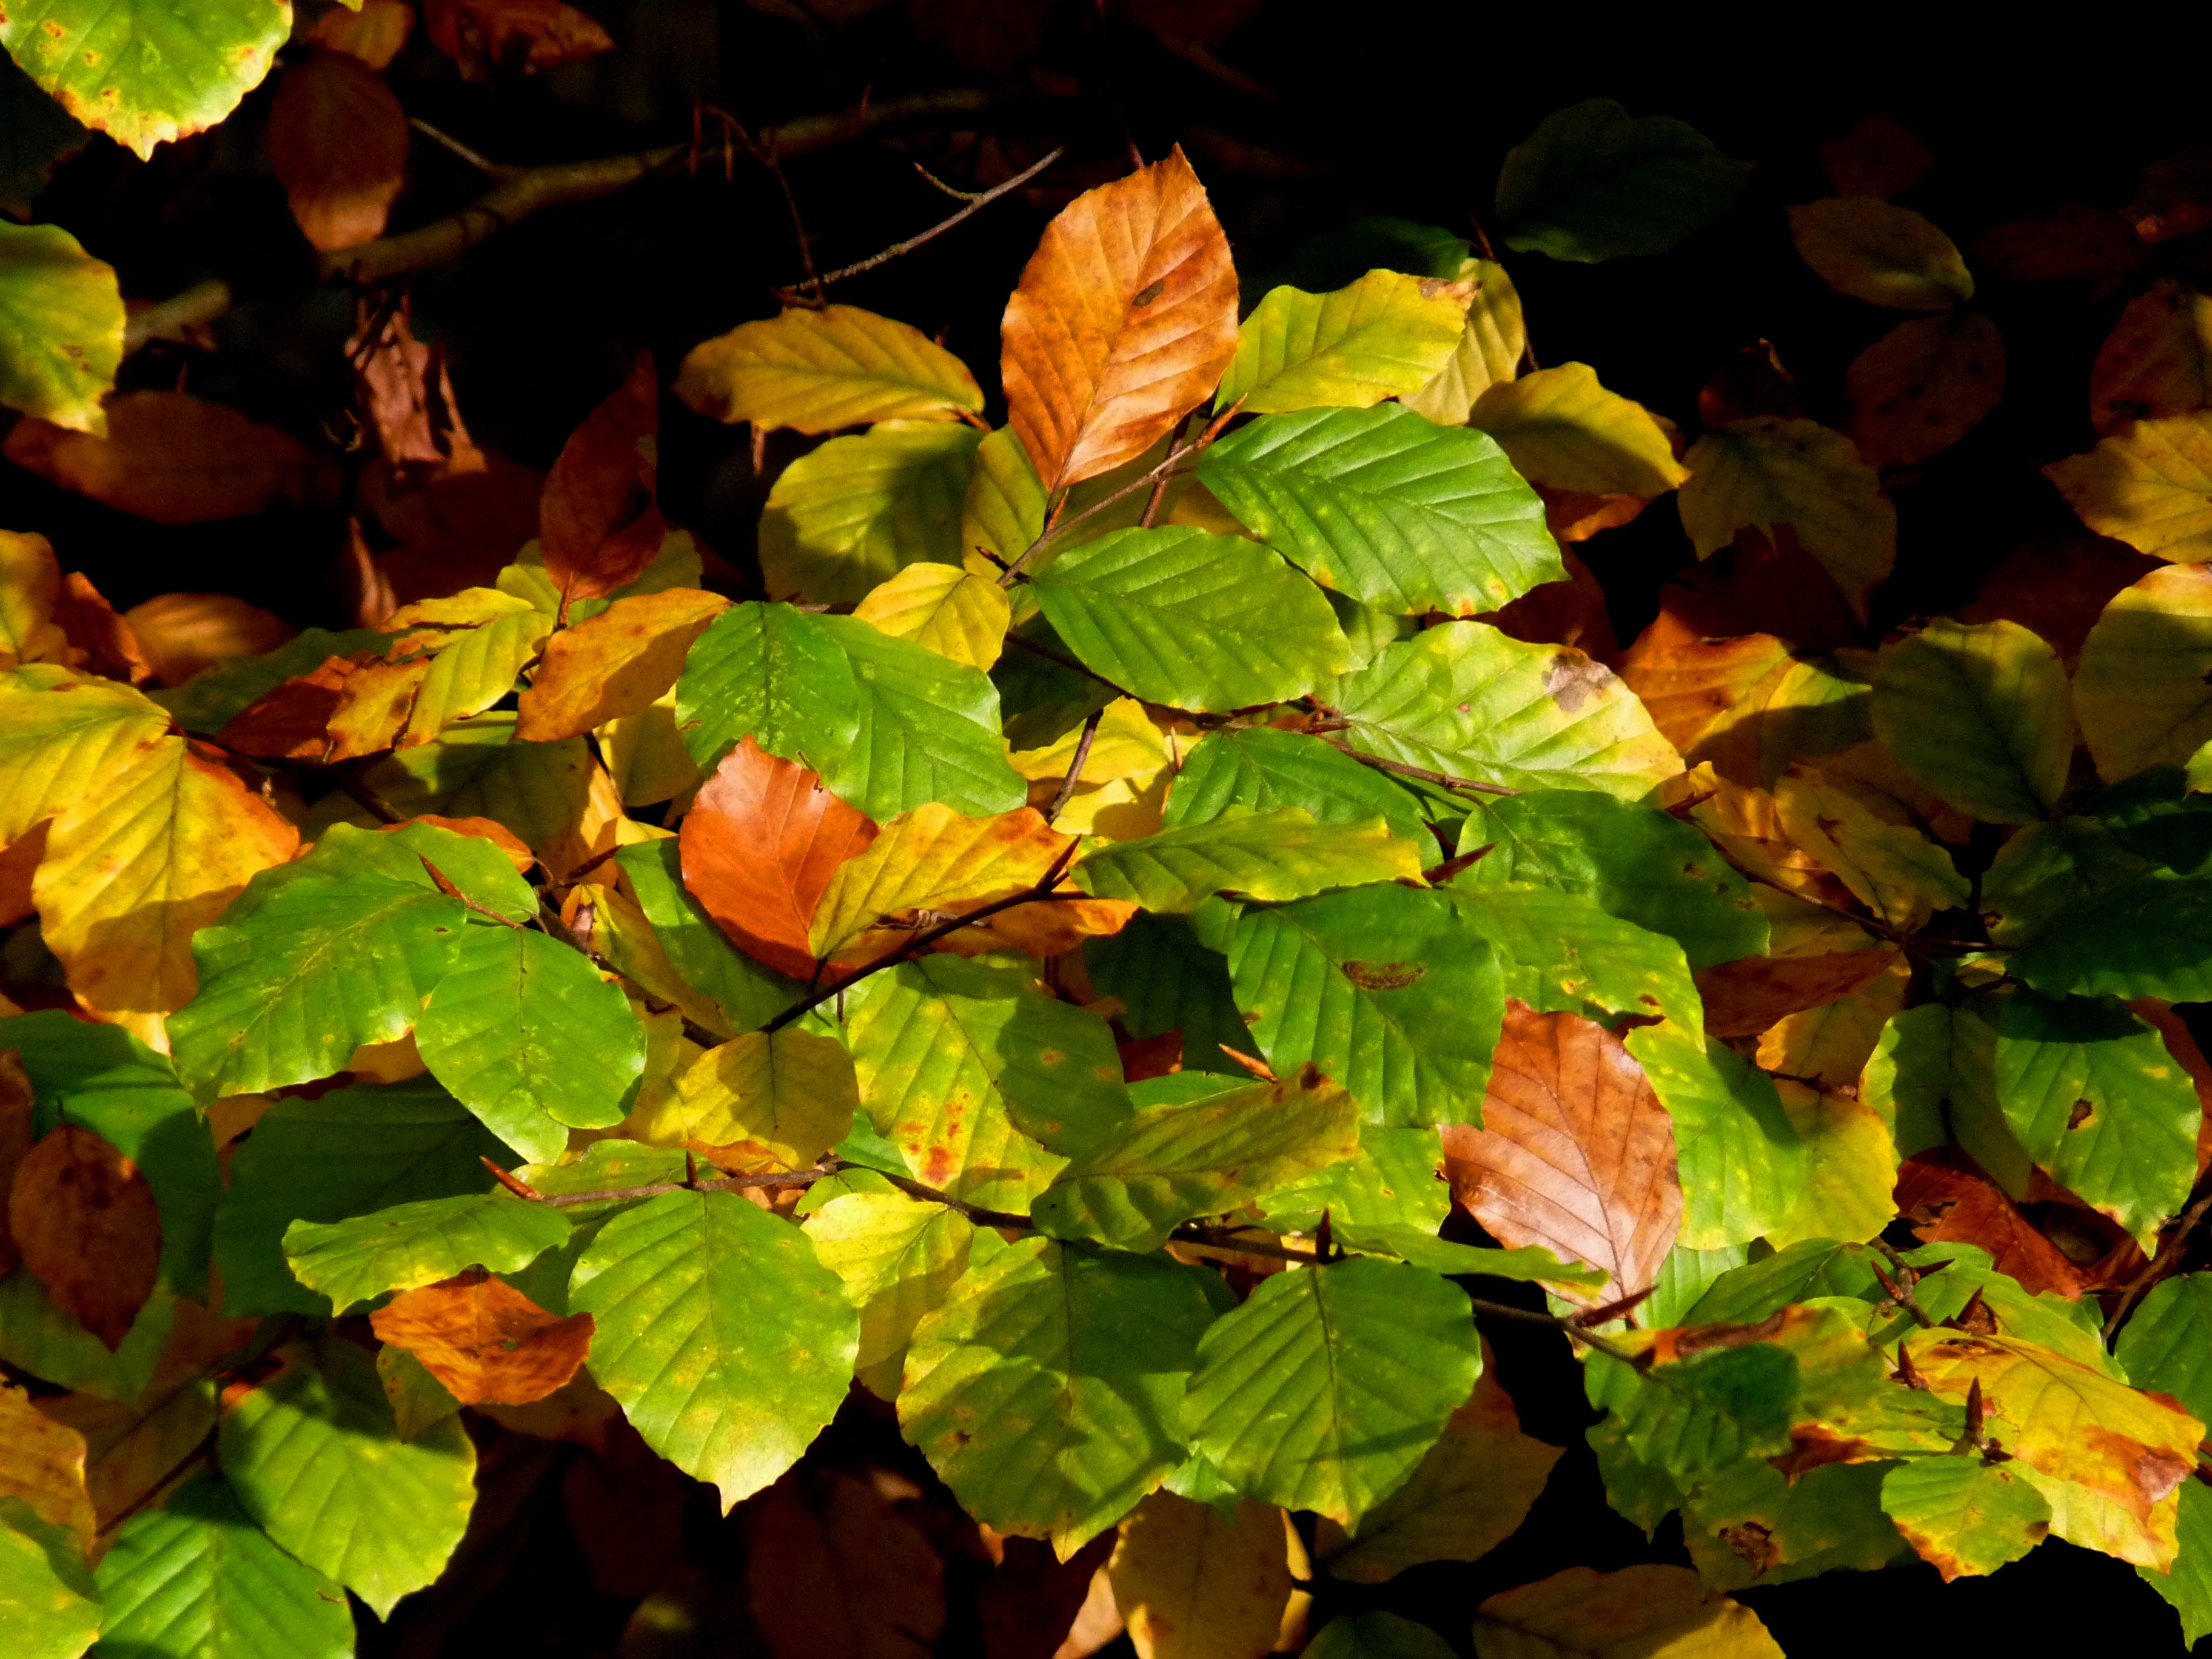
landscape, tree, nature, forest, grass, branch, plant, leaf, flower, idyllic, green, color, autumn, botany, rest, garden, lonely, season, leaves, relaxation, shrub, deciduous, out, mood, silent, fall foliage, golden autumn, flowering plant, annual plant, woody plant, land plant